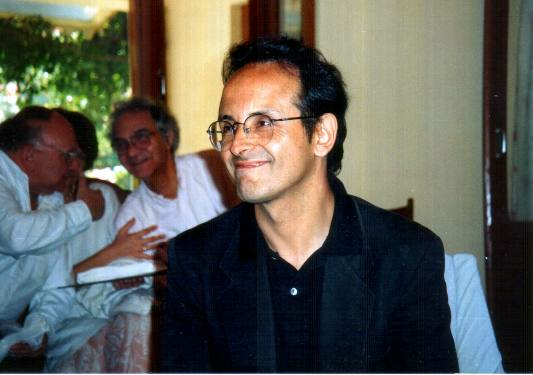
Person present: Yes